Nathalie Emmanuel

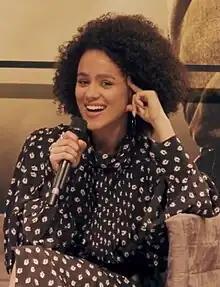
Emmanuel at the 2019 German Comic Con in Dortmund

Emmanuel played Maya, a political speechwriter, in the romantic comedy television series "Four Weddings and a Funeral" for Hulu, and was the voice of Deet in "" Netflix series, both released in 2019.